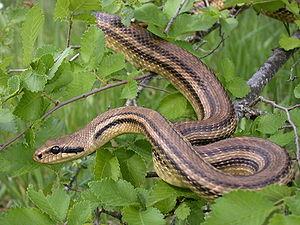
Couleuvre à quatre raies (Elaphe quatuorlineata)